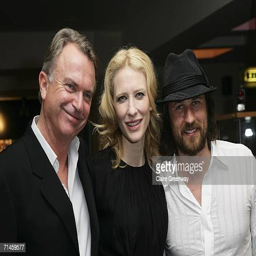
actors arrive at the premiere